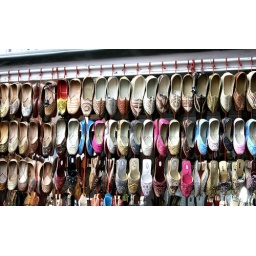
shoe stalll by the road side